Little Salt Spring

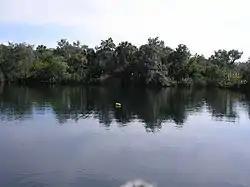
Little Salt Spring in November 2006

Little Salt Spring is an archaeological and paleontological site in North Port, Florida. The site has been owned by the University of Miami since 1980 with research performed there by the university's Rosenstiel School of Marine, Atmospheric, and Earth Science.